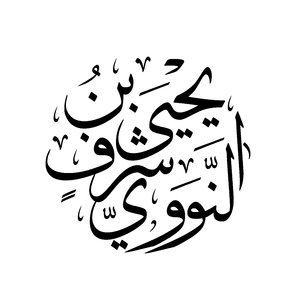
Al-Imam Muîn ad-Dîn Abu Zakariya Yahya ibn Sharaf ibn Marri ibn Hasan ibn Husayn ibn Hizam ibn Muhammad ibn Jumuah An-Nawawi. Né en 631 de l’Hégire, soit en 1233 du calendrier grégorien, dans le village de Nawā dans la région de Ḥūrān au Sud de la Syrie, il est une figure de l'école chaféite, considéré comme l’éditeur, le sélectionneur des avis et le réorganisateur de l’école juridique. Il suivait l’école de théologie musulmane sunnite Ash’ari.